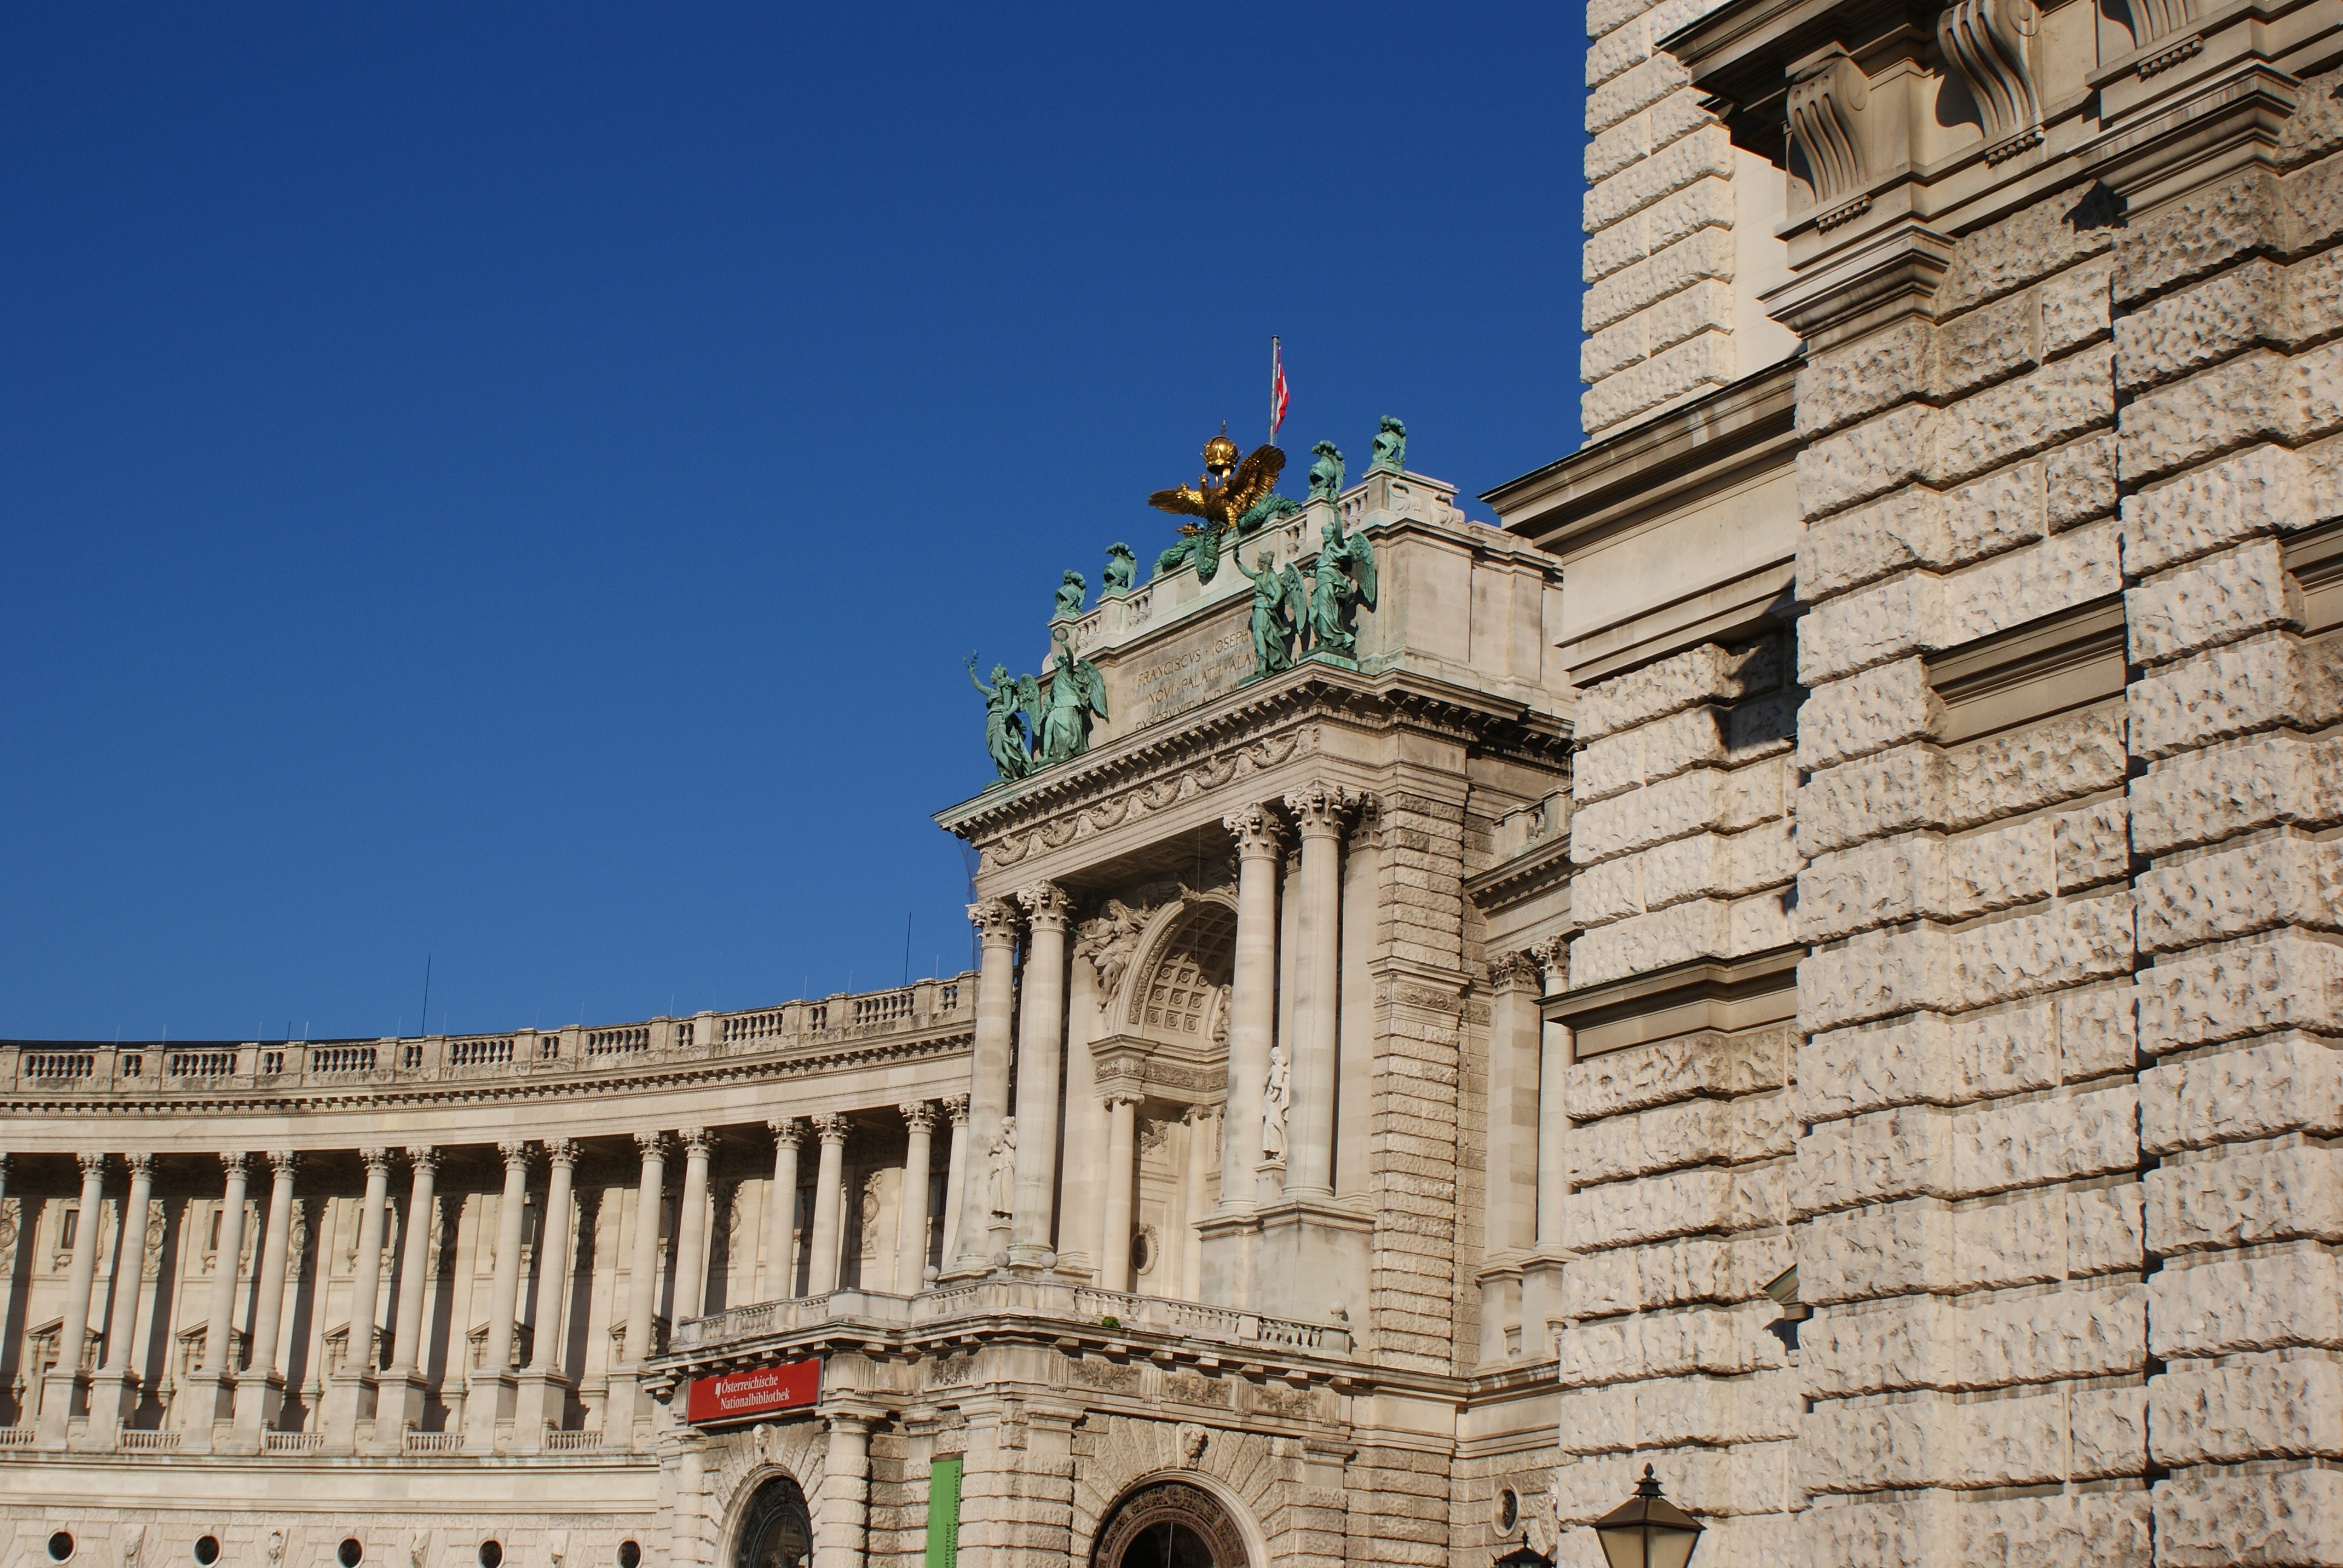
architecture, structure, building, palace, old, city, monument, landmark, facade, historic, tourism, austria, design, vienna, historical, aged, architecture design, ancient history, human settlement, ancient roman architecture